Dialogue in Silence

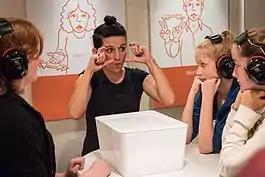
Dialogue in Silence Guide with visitors

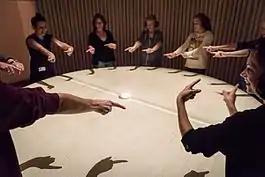
Gallery of Hands

"The impact of hearing impairment on a child's speech, language, education and social integration depends on the level and type of hearing impairment, and the age of onset, especially if it begins before the age when speech normally develops."